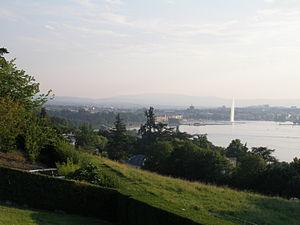
Le Léman, appelé aussi lac de Genève, ou par tautologie lac Léman, est un lac d'origine glaciaire situé en Suisse et en France ; par sa superficie, c'est le plus grand lac alpin et subalpin d'Europe.